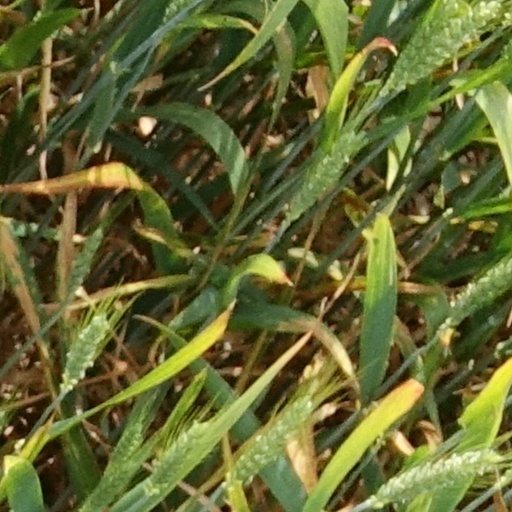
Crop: wheat